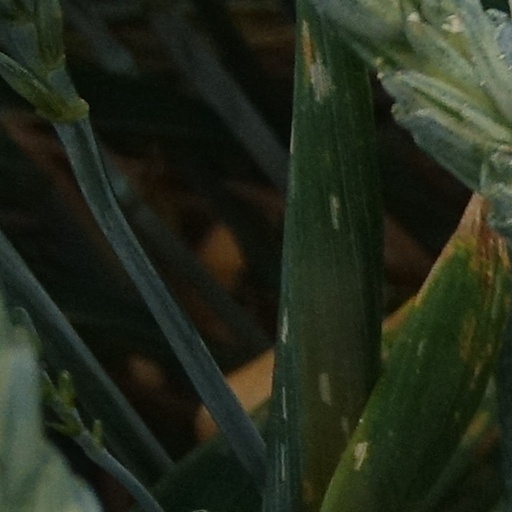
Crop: wheat